Charel Cambré

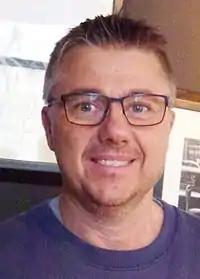

Carl Cambré was born in 1968 in Herenthout. After his studies at the art school of Lier and animation at the Royal Academy of Ghent, he worked in some foreign animation studies, before he started creating comics. He lives in Nieuwrode, a part of Holsbeek.